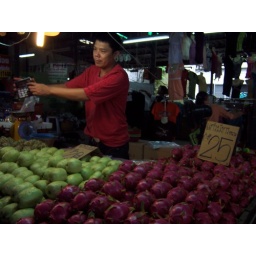
market fruit is pink in thailand